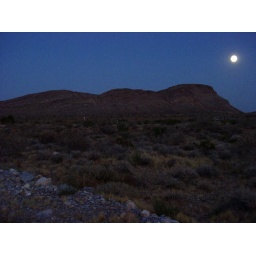
Unfortunately this is a bit darker uploaded than it really is, but it is a moonlit sky in red rock canyon